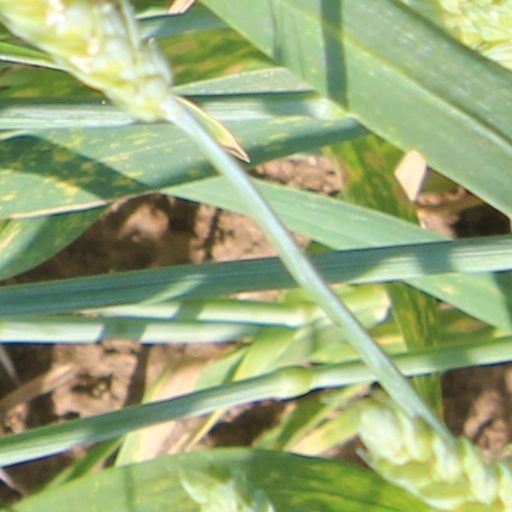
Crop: wheat